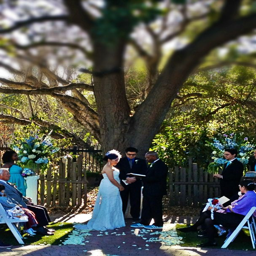
a beautiful garden wedding in a touch of modern theme in blue , purple colors .